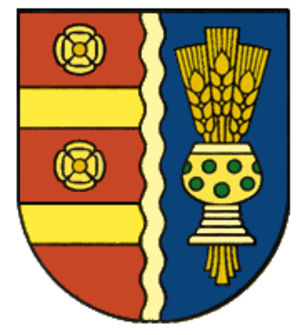
Boffzen est une municipalité allemande du land de Basse-Saxe et l'Arrondissement de Holzminden. En 2014, elle comptait 2 727 hab.